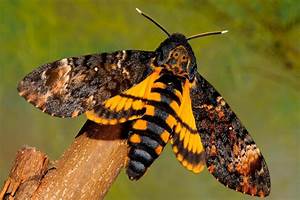
Label: butterfly